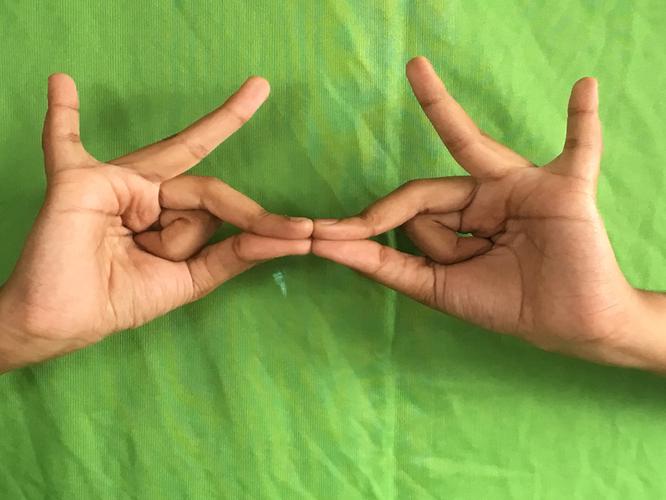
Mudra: Sakata
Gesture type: double_hand